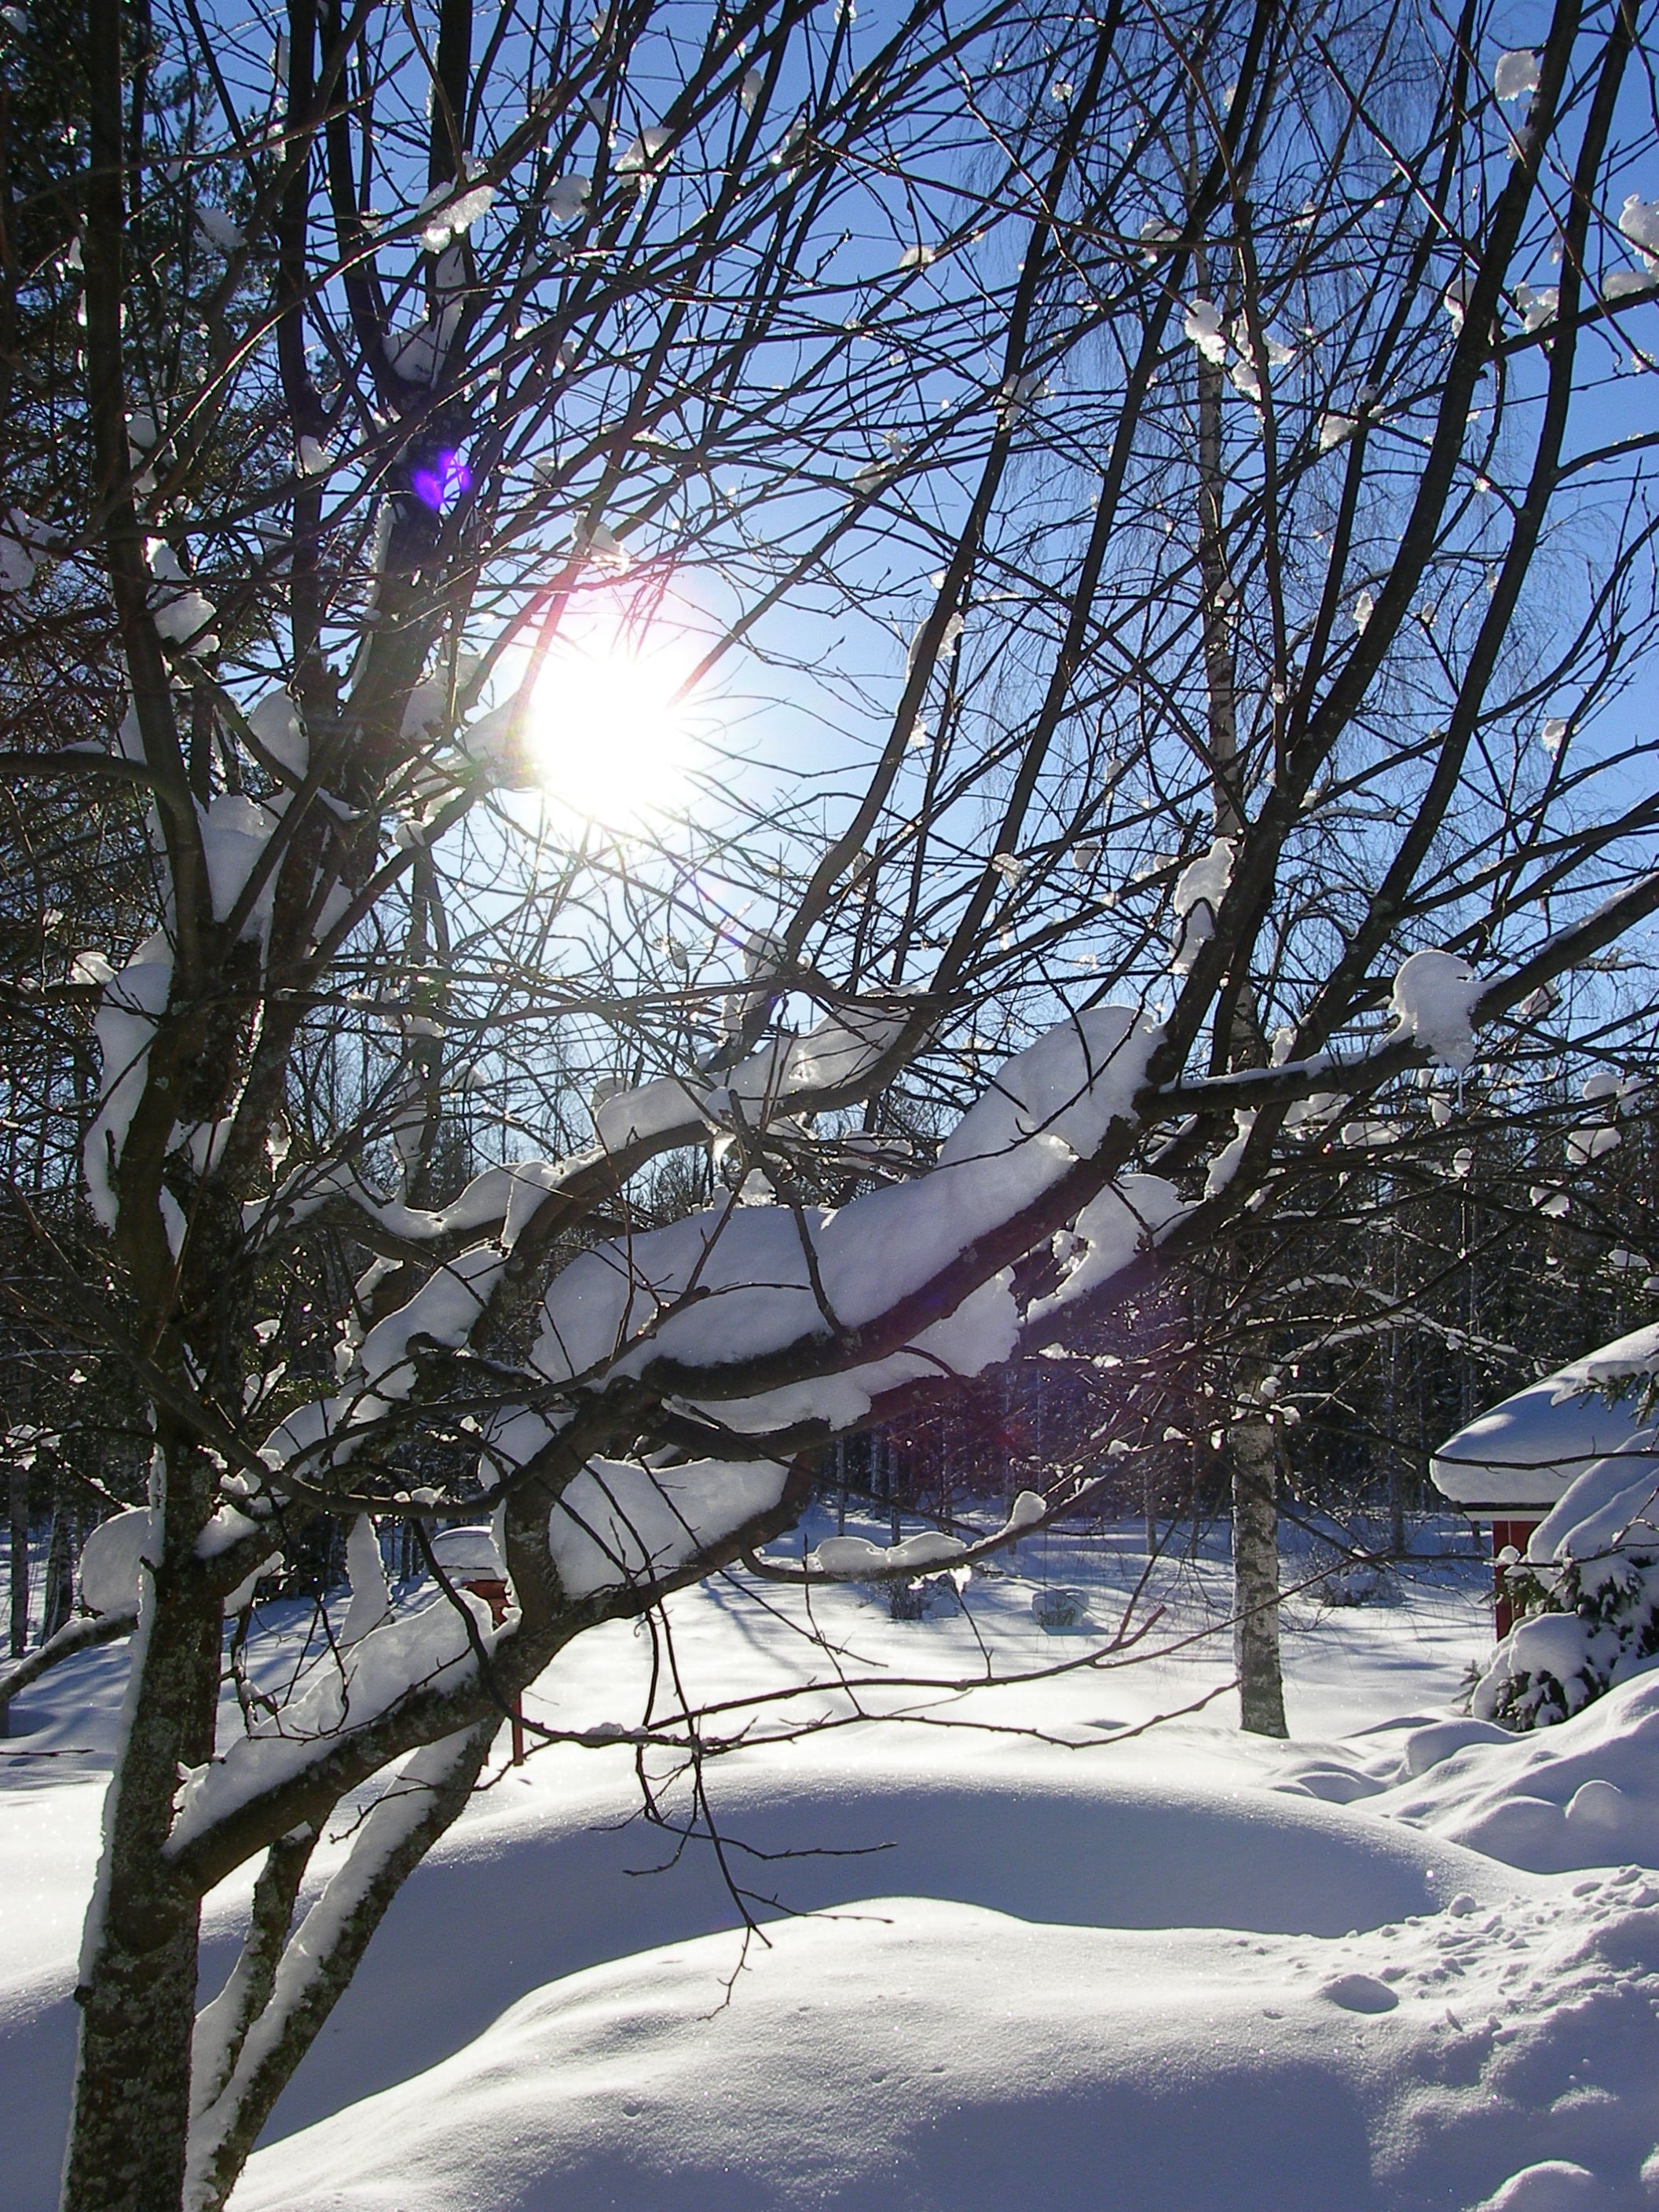
tree, forest, branch, snow, winter, sun, sunlight, ice, weather, season, blue sky, branches, freezing, finnish, woody plant